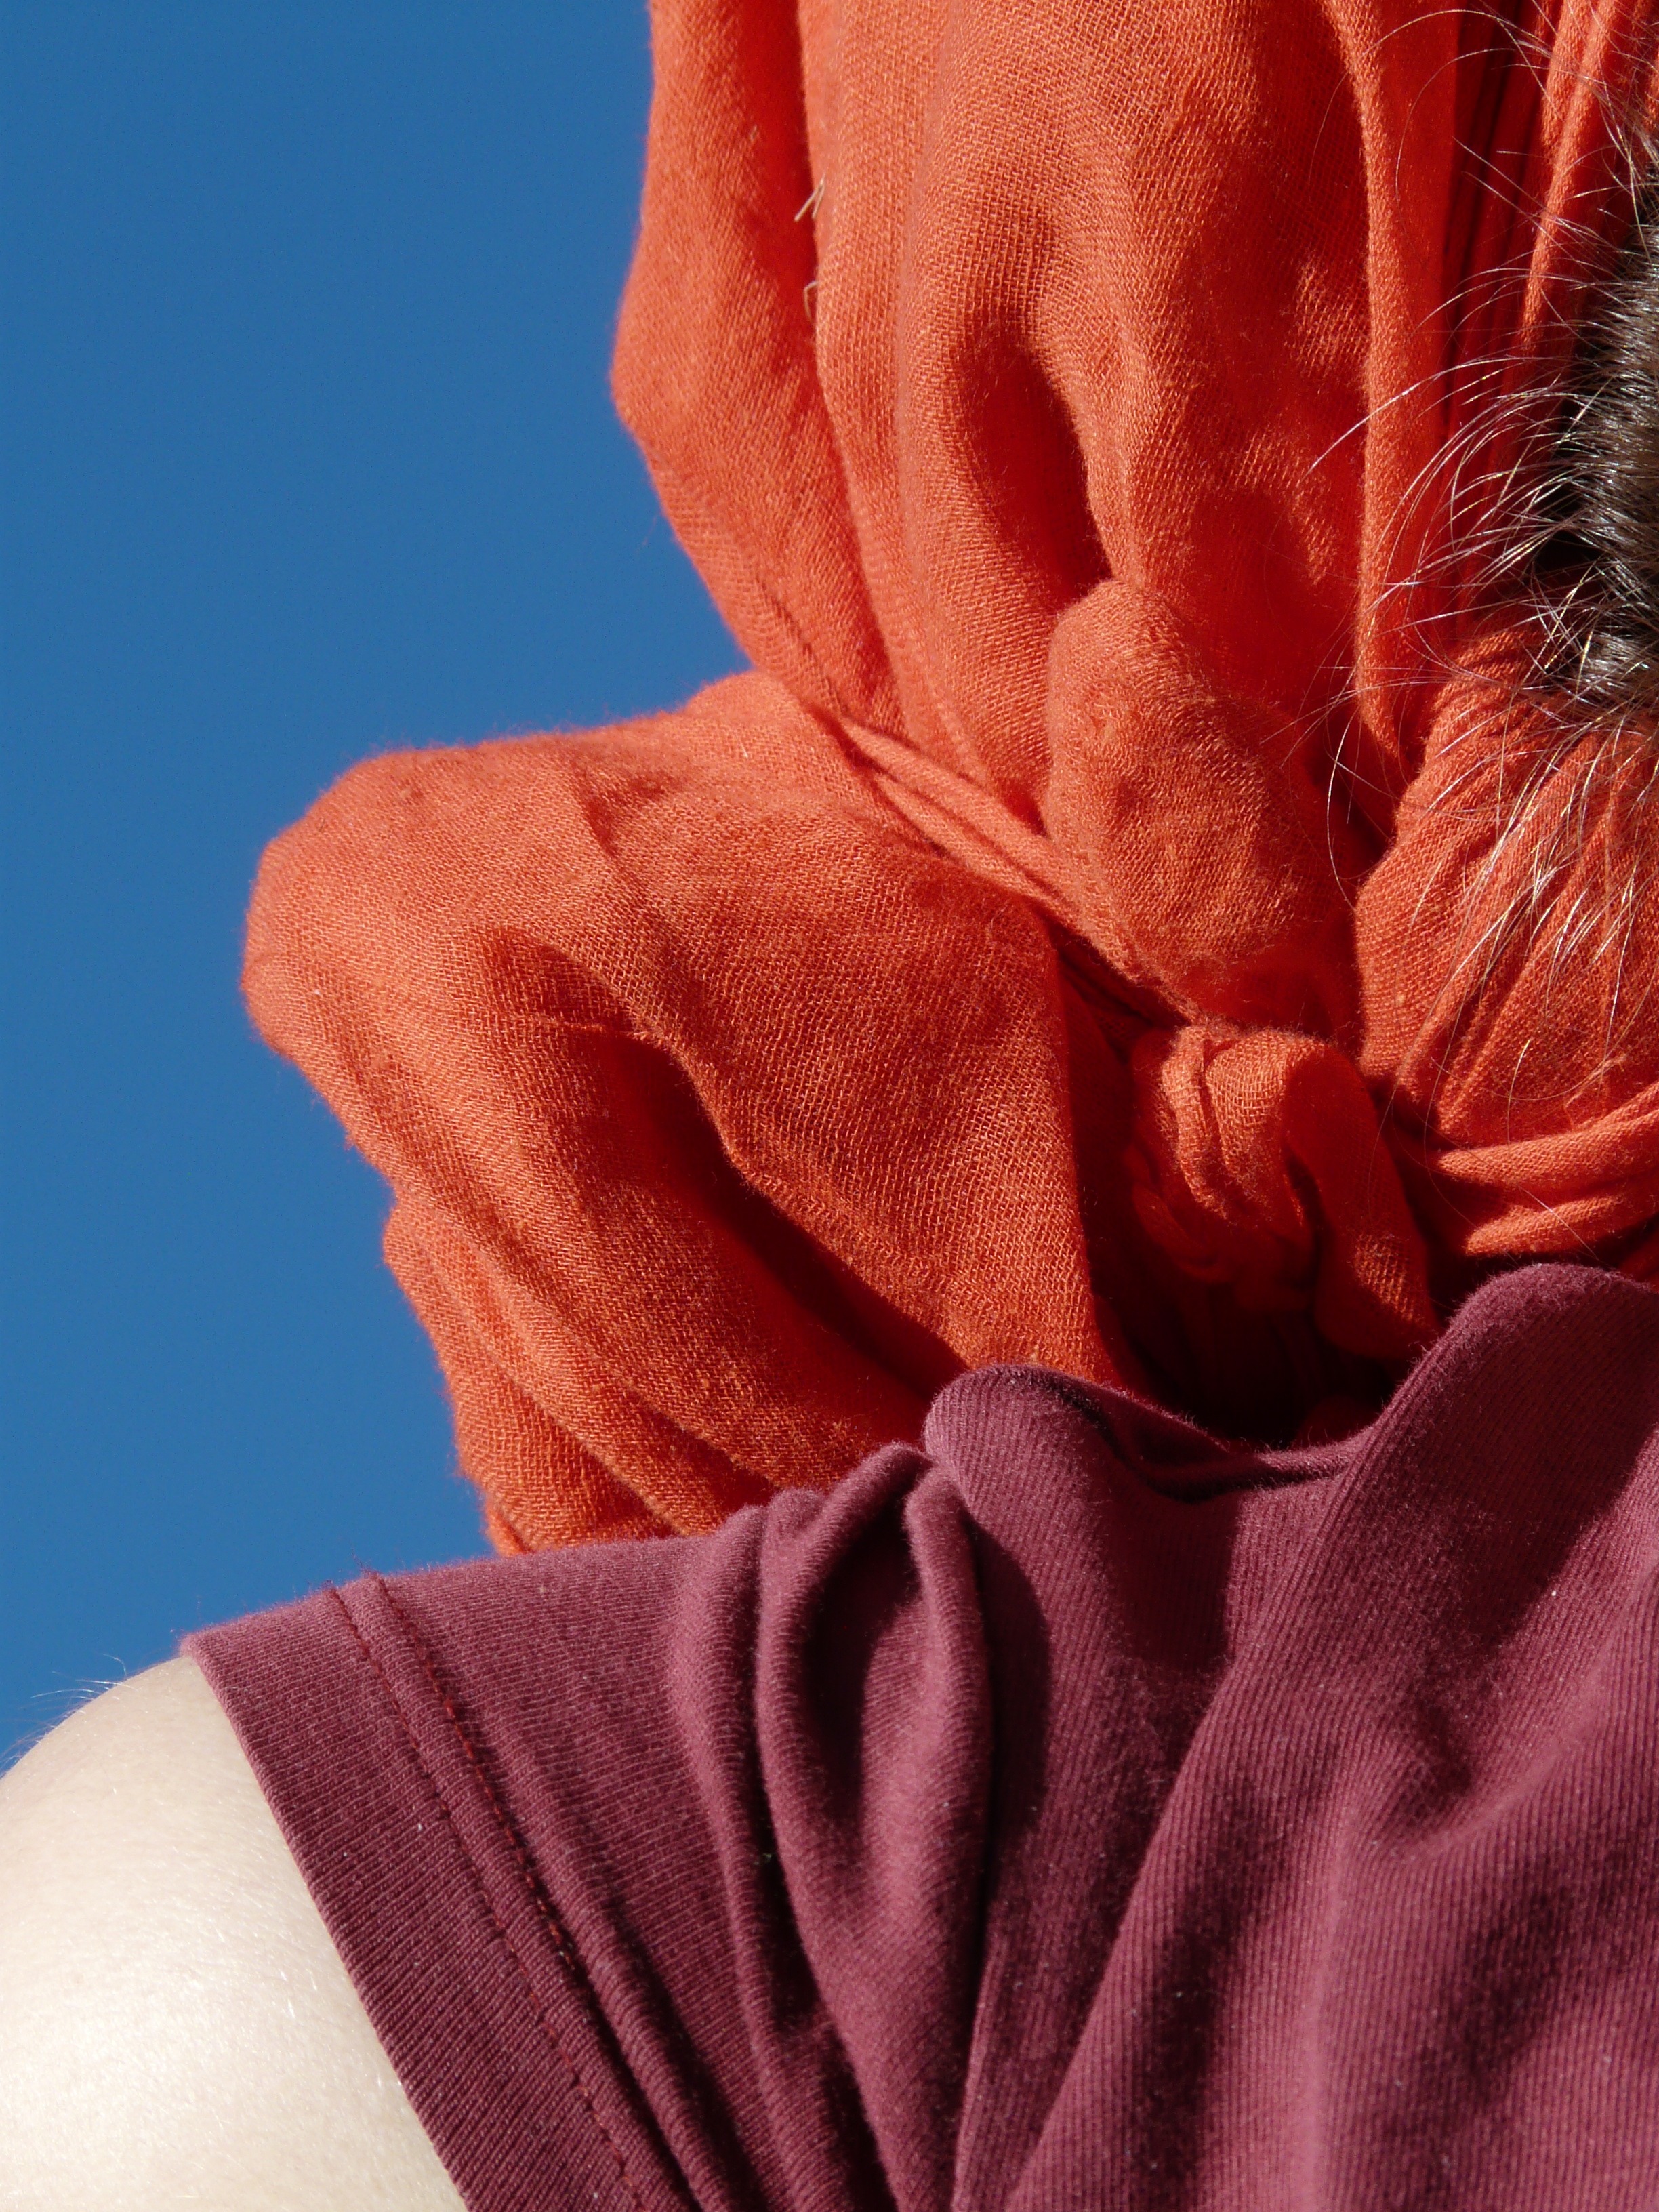
hand, plant, flower, petal, orange, red, color, clothing, colorful, pink, cloth, wool, fabric, close up, human body, textile, organ, knot, macro photography, gaudy